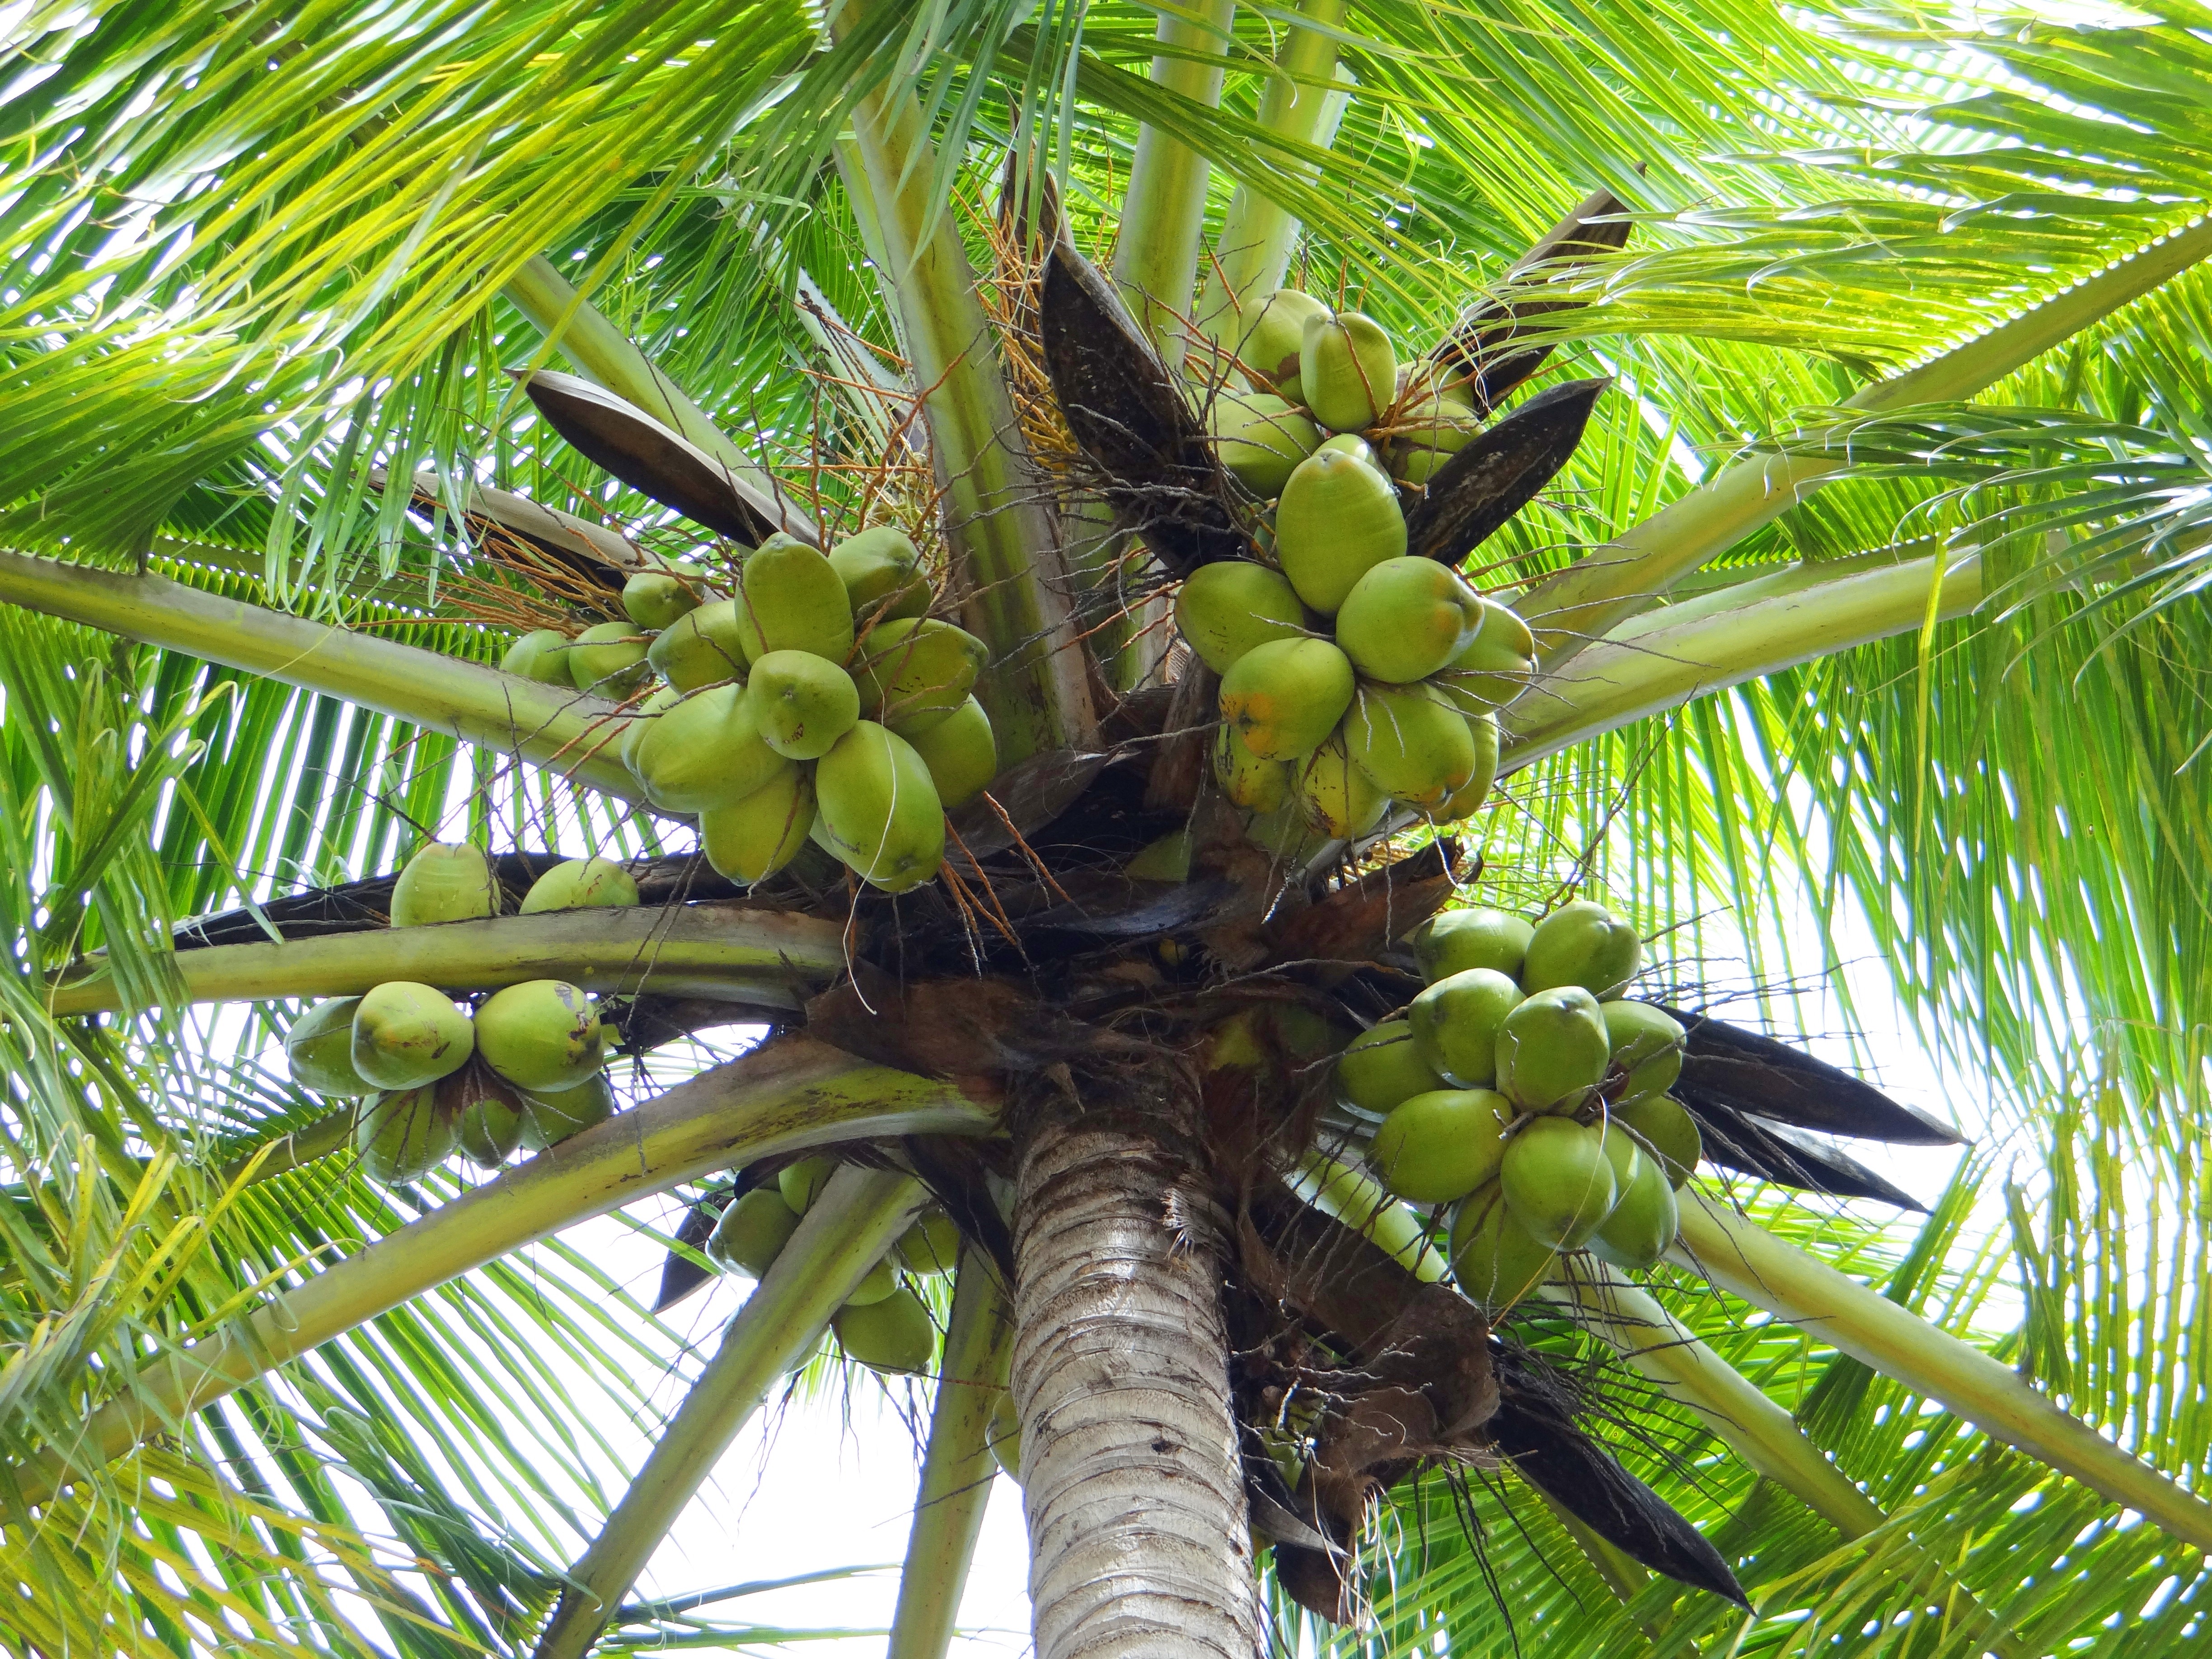
tree, nature, branch, plant, fruit, palm tree, trunk, ripe, environment, food, jungle, ingredient, produce, natural, fresh, botany, agriculture, juicy, healthy, dharwad, delicious, health, leaves, outdoors, nutrition, branches, tasty, vegetarian, raw, india, diet, tropics, organic, nutritious, flowering plant, date palm, coconut palm, woody plant, land plant, arecales, palm family, borassus flabellifer, elaeis